Lanosterol 14 alpha-demethylase

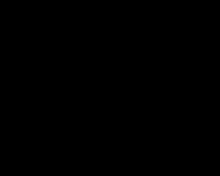
Three-step demethylation of lanosterol, mediated by lanosterol 14α-demethylase.

The enzyme-catalyzed demethylation of lanosterol is believed to occur in three steps, each of which requires one molecule of diatomic oxygen and one molecule of NADPH (or some other reducing equivalent). During the first two steps, the 14α-methyl group undergoes typical cytochrome monooxygenation in which one oxygen atom is incorporated by the substrate and the other is reduced to water, resulting in the sterol's conversion to a carboxyalcohol and then a carboxyaldehyde. The aldehyde then departs as formic acid and a double bond is simultaneously introduced to yield the demethylated product.